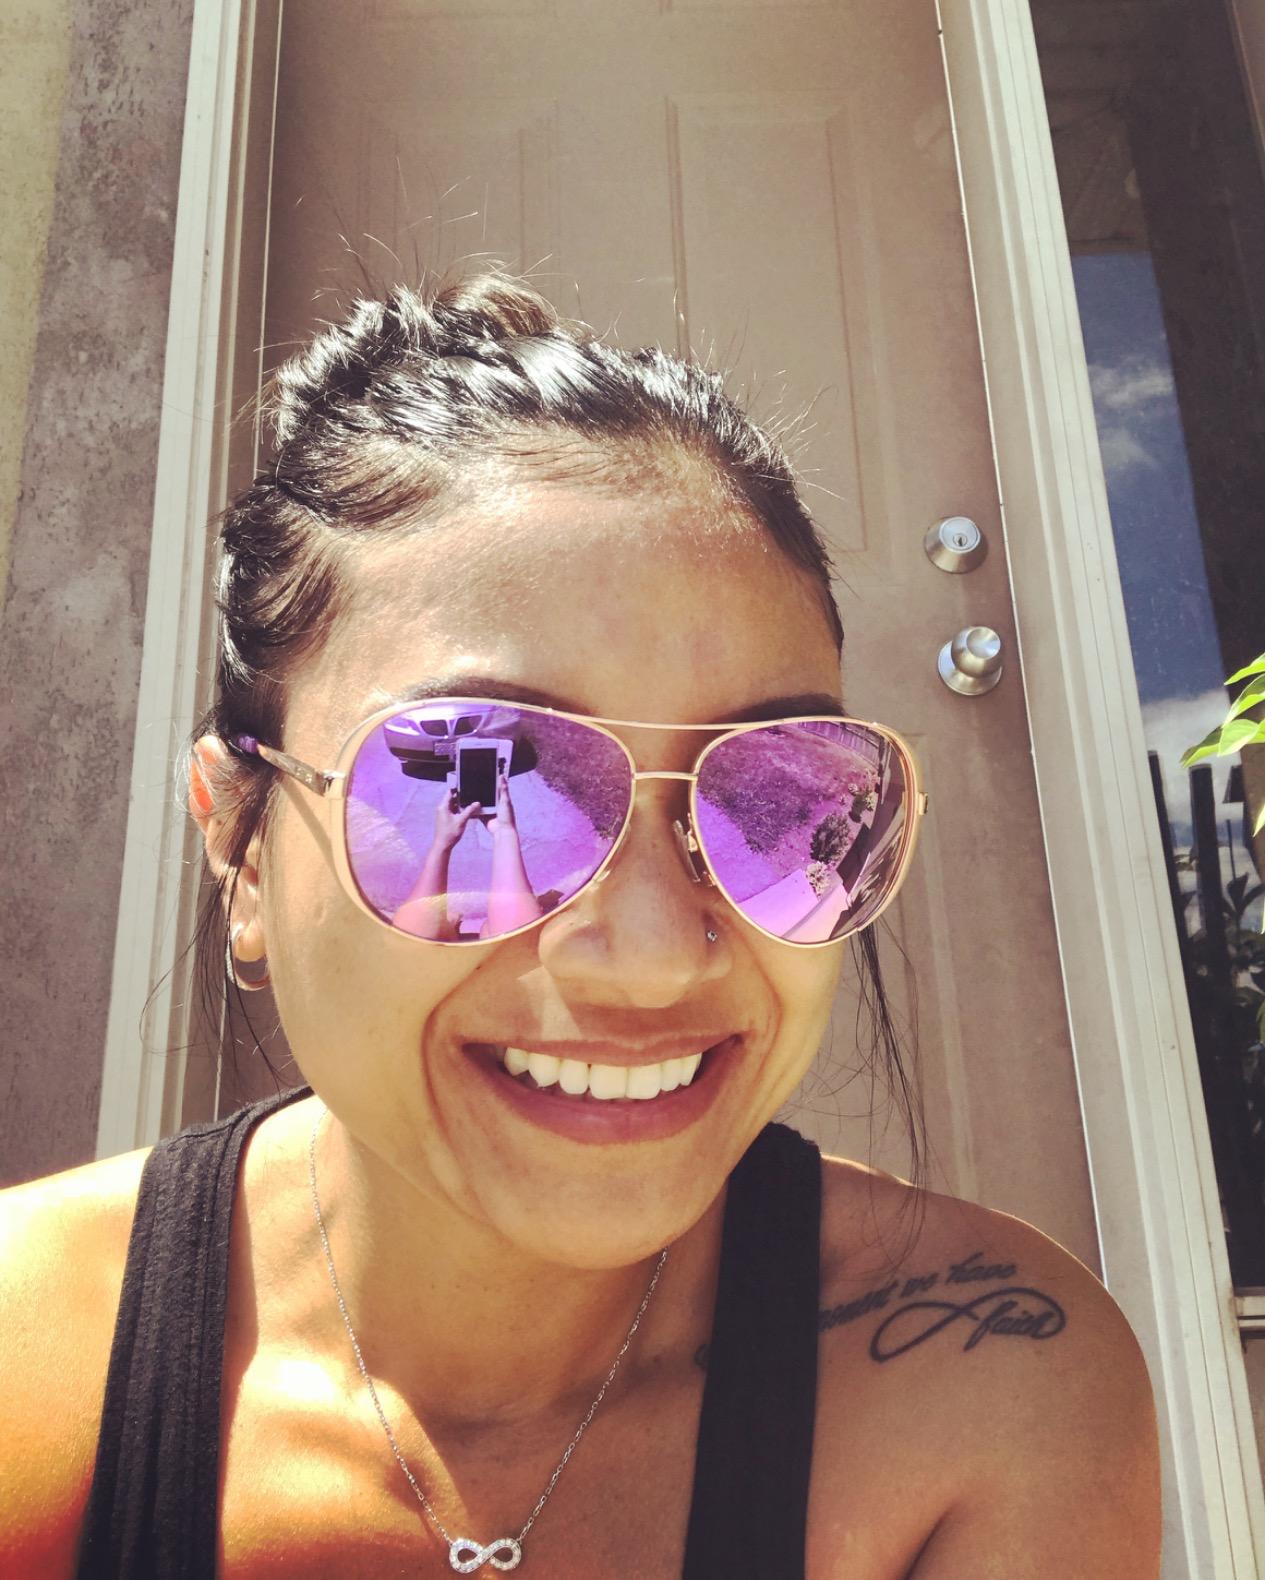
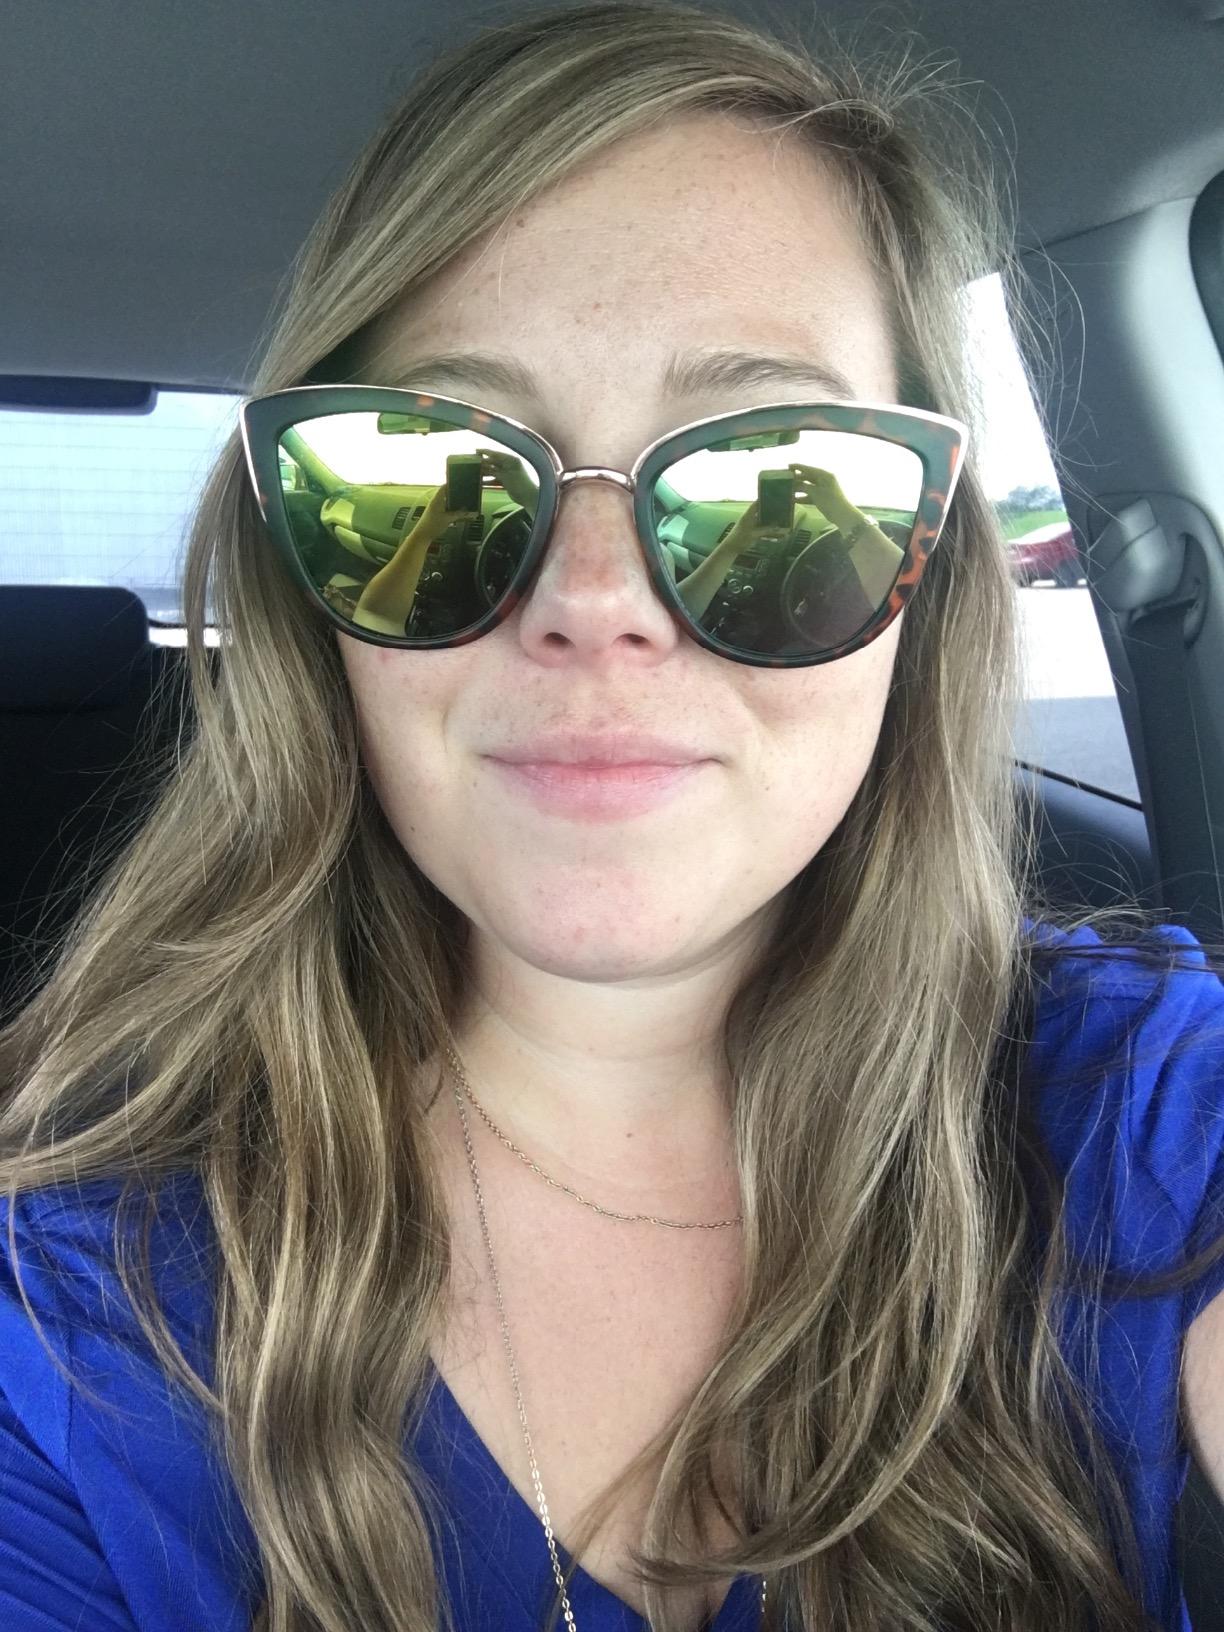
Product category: accessories_sunglasses
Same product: no